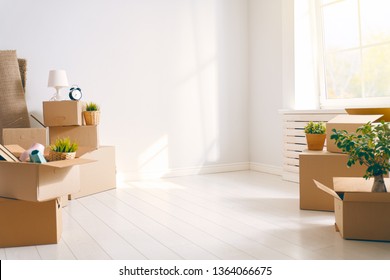
Label: cardboard